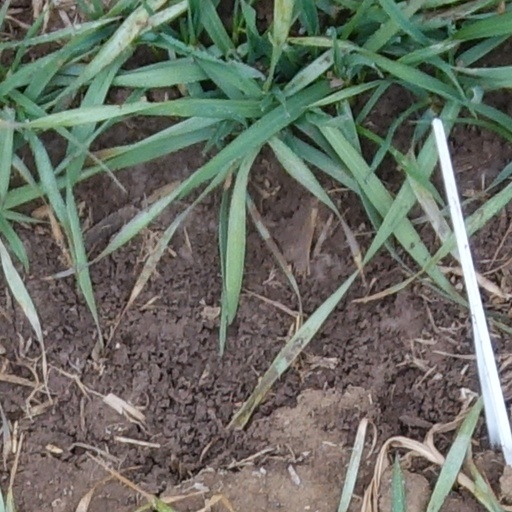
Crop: wheat